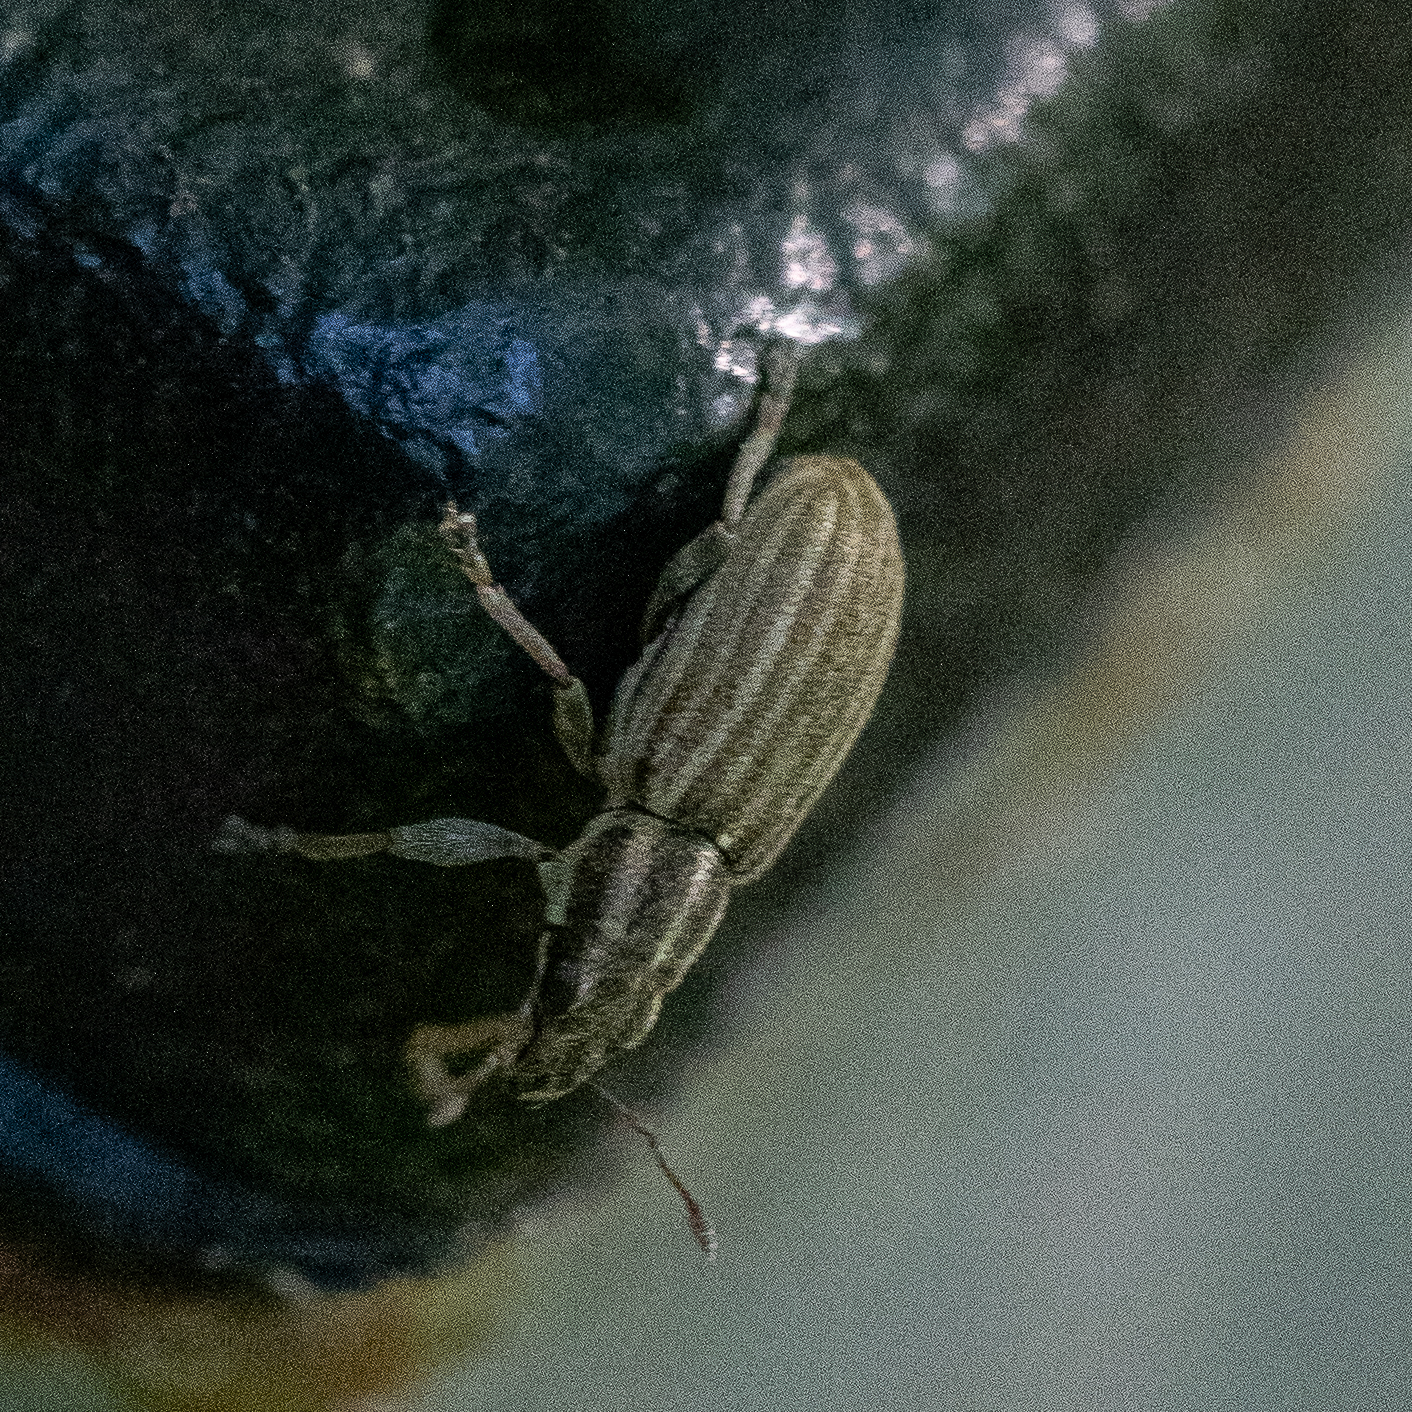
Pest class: pea_leaf_weevil